Rhein-Zeitung

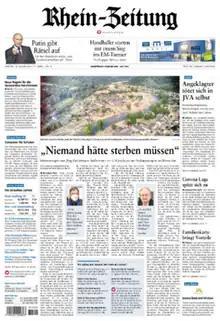
Front page on 15 January 2022

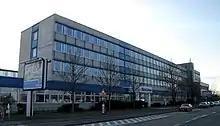
The headquarters, found in Koblenz

The Rhein-Zeitung ("RZ") is a regional German daily broadsheet newspaper published in Koblenz by Mittelrhein-Verlag GmbH and distributed across Rhineland-Palatinate. In five districts, the editions are unchanged for the respective district; in the districts of Altenkirchen, Neuwied, Mayen-Koblenz and the Rhein-Lahn district, the Rhein-Zeitung appears in two spatially differentiated versions (“splitting editions”).